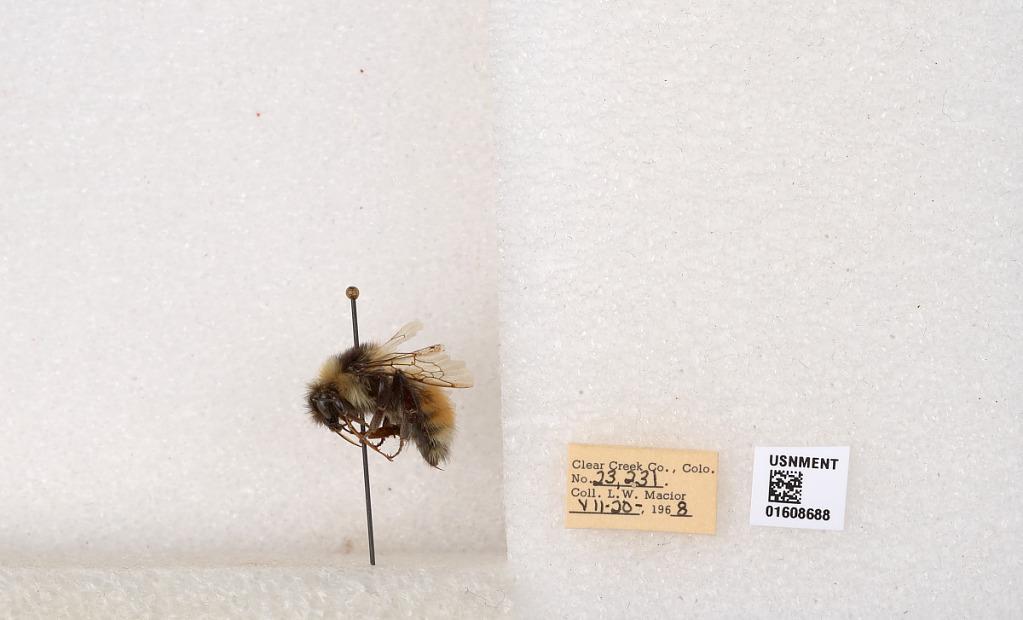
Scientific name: Bombus (Pyrobombus) sylvicola Kirby
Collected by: L. Macior
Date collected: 1968-7-20
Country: United States
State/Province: Colorado
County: Clear Creek
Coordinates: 39.6891, -105.644